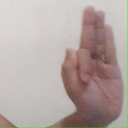
अक्षर: फ